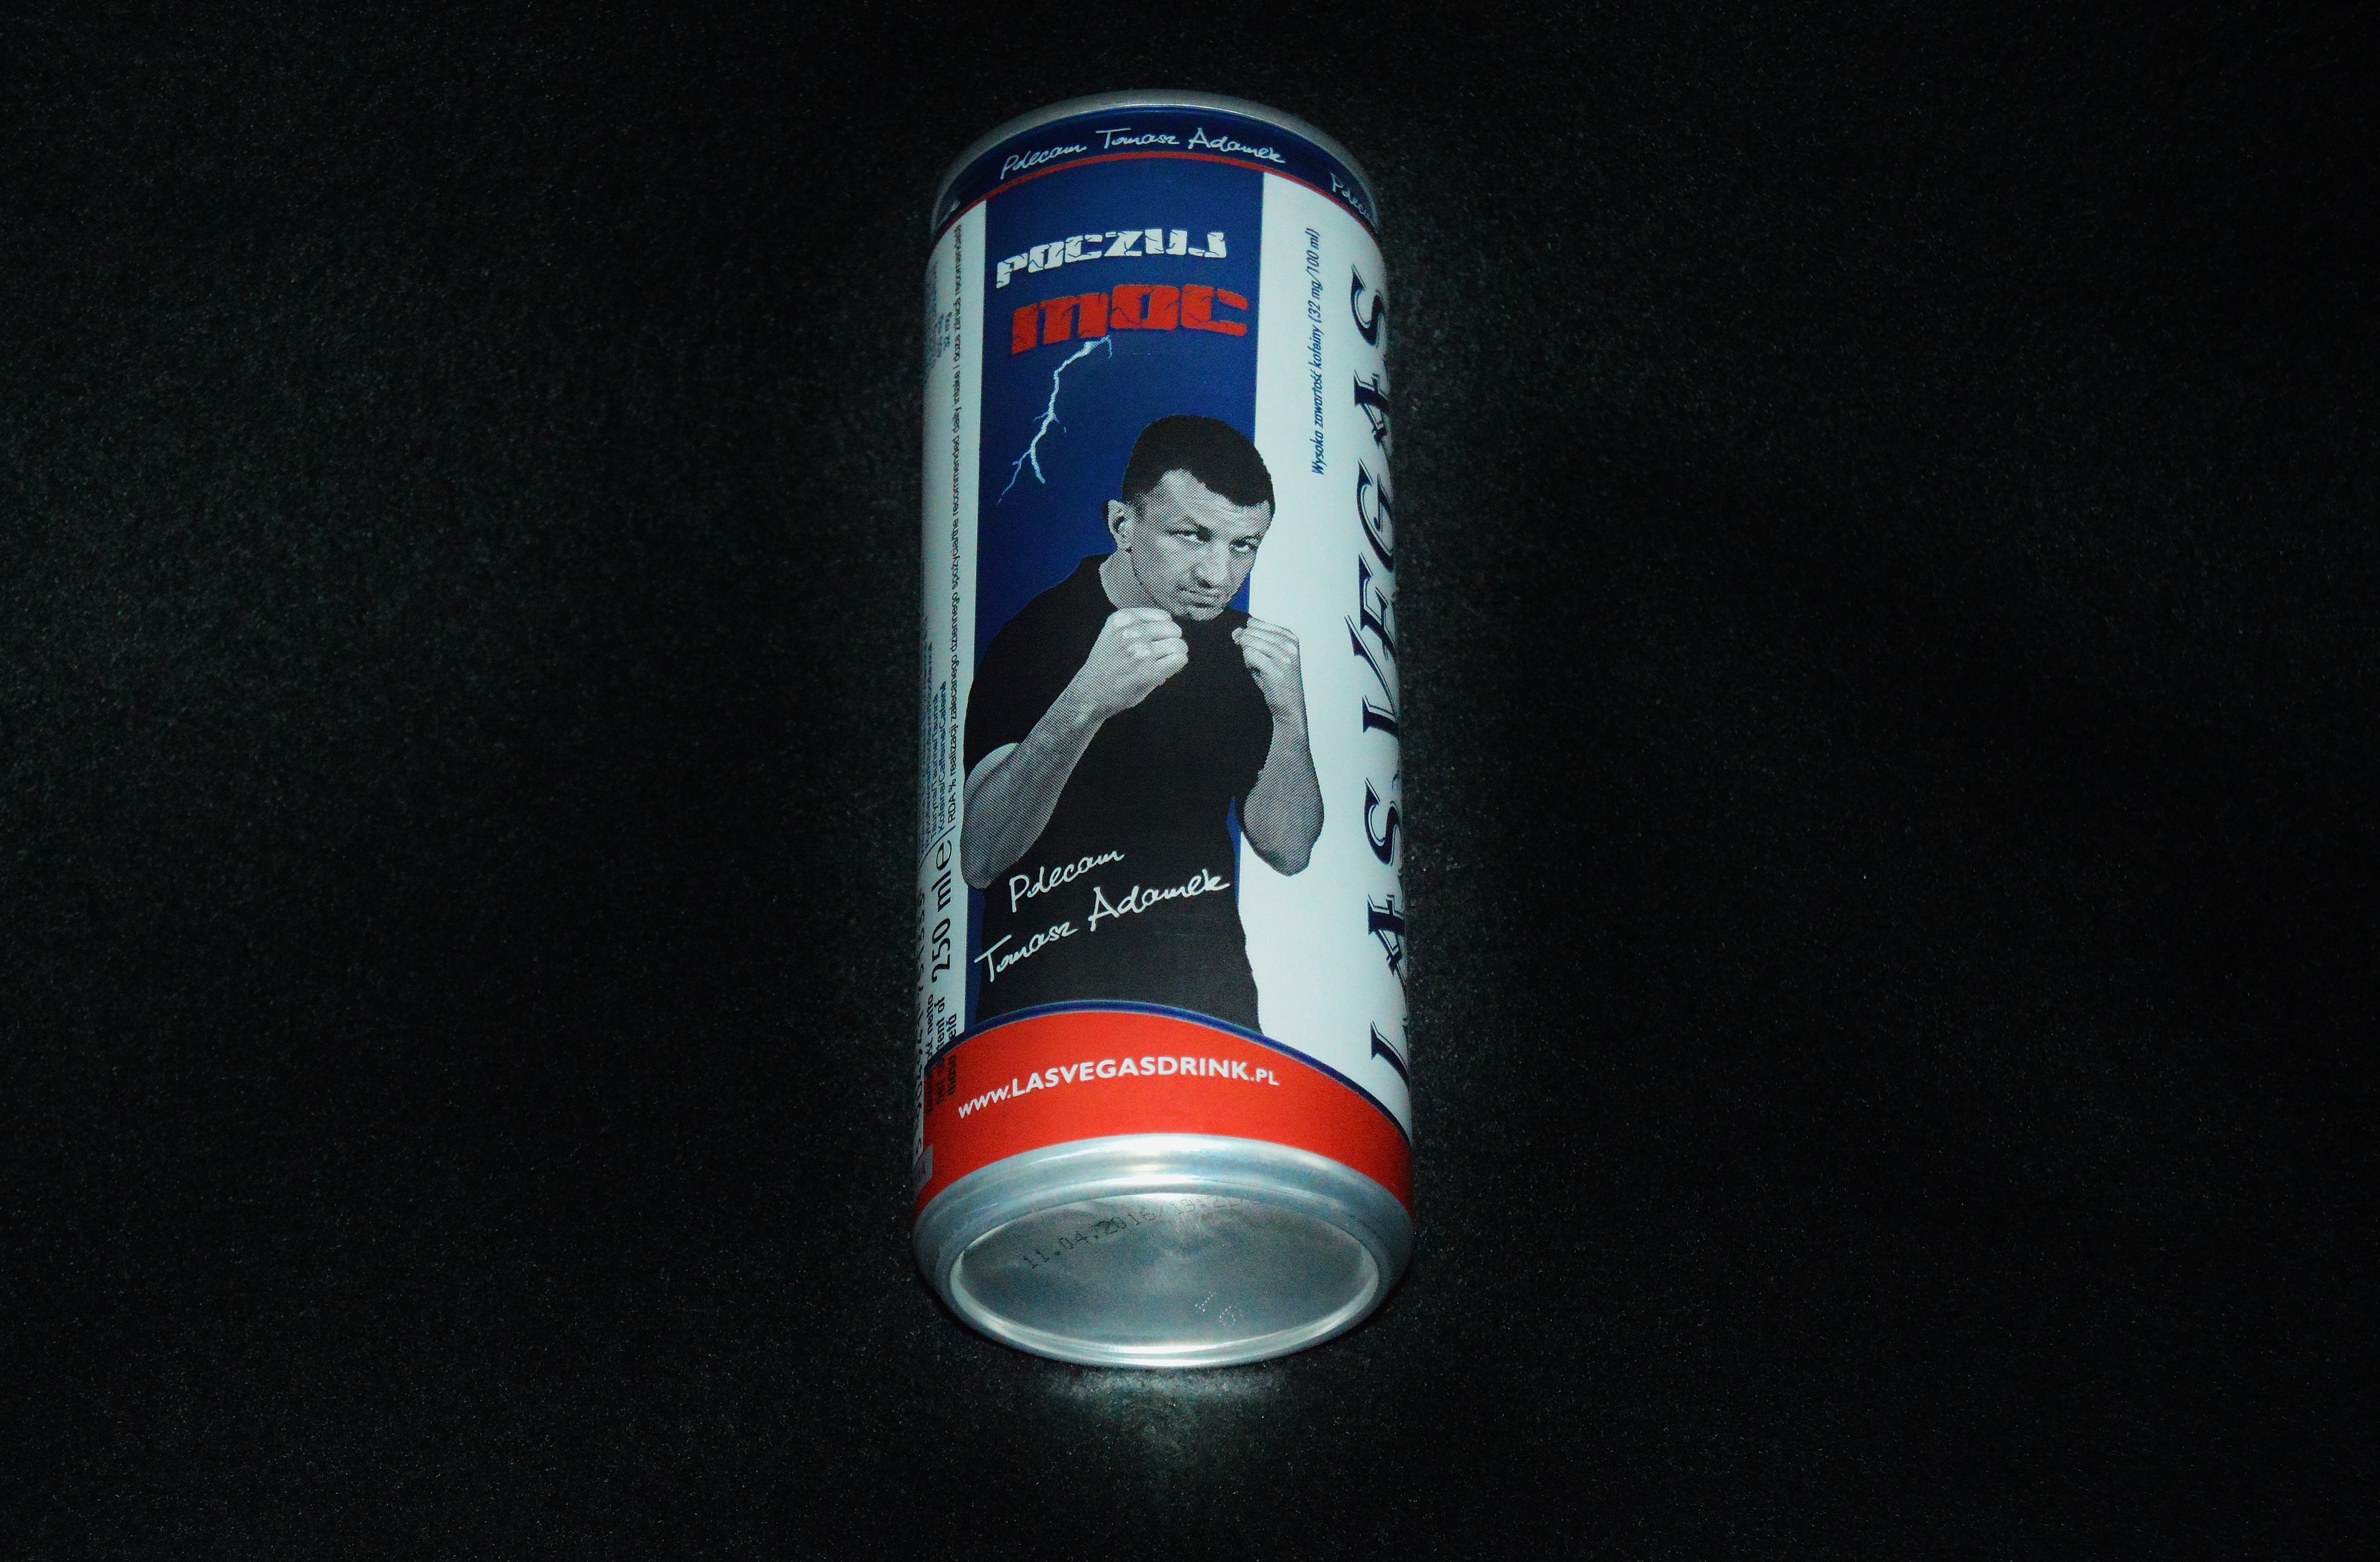
light, red, drink, bottle, box, brand, performance, liqueur, polish, las vegas, energy drink, power drink, recommended by, box pro, tomasz adamek, distilled beverage